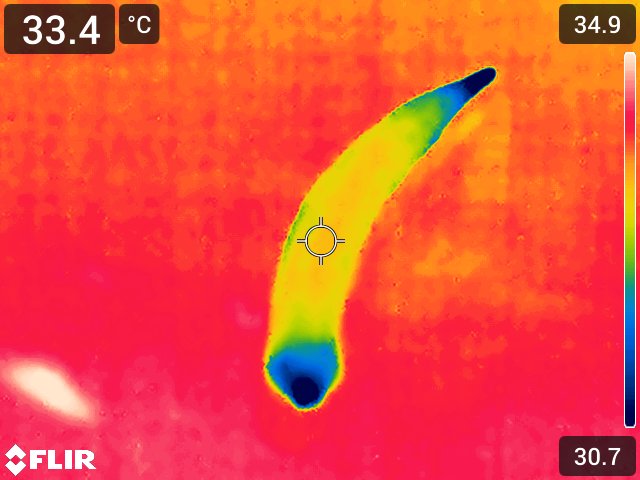
Maturity: over_matured